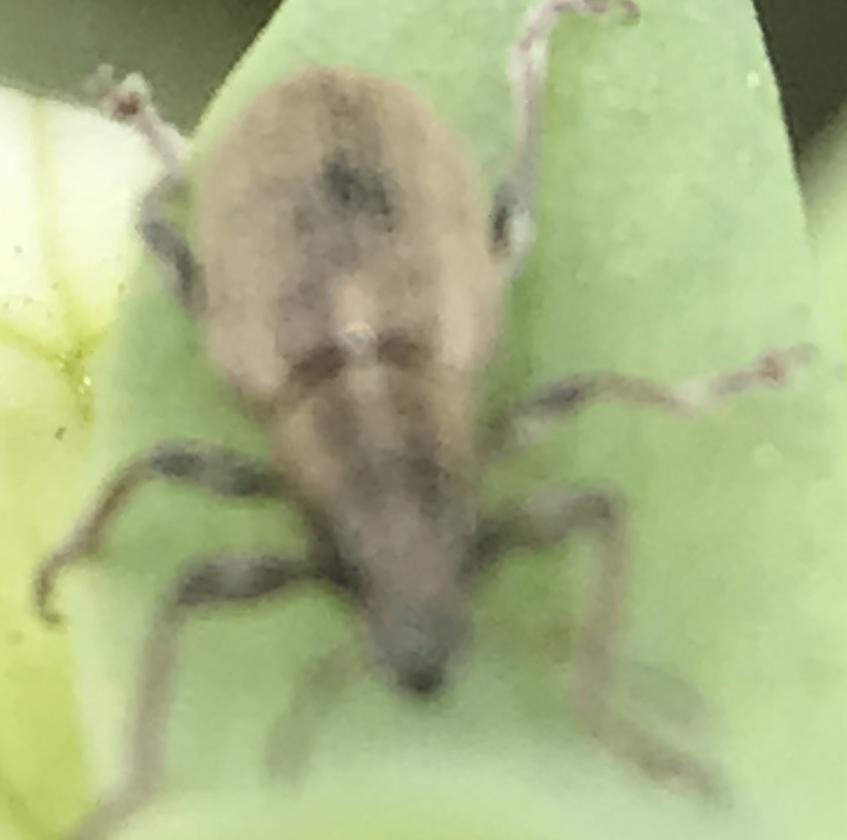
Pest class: pea_leaf_weevil